Institut de recherches cliniques de Montréal

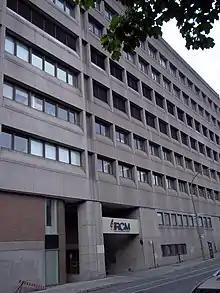
IRCM en juin 2011.

Institut de recherches cliniques de Montréal (IRCM), (also known, in English, as Montreal Clinical Research Institute), is a medical research institute affiliated with Université de Montréal. Its work focuses mainly on cellular biology, molecular biology, genetics, developmental biology, and proteomics. Its aim is to understand the causes of illnesses and develop new therapeutic solutions or cures.